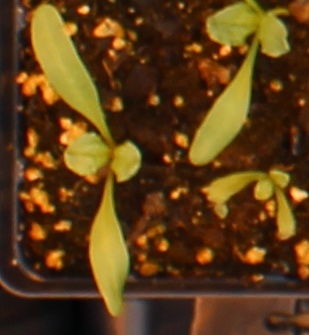
Label: Sugar beet